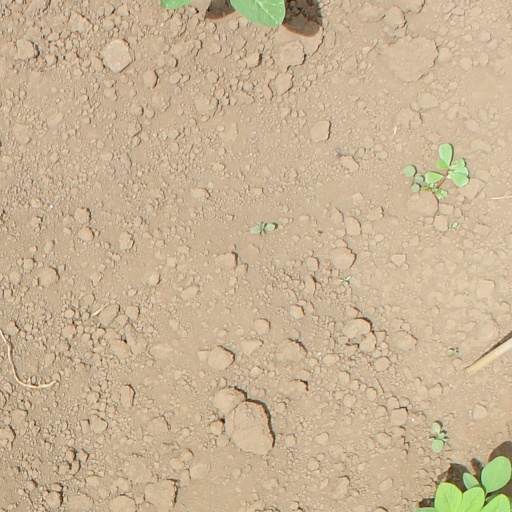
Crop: soybean